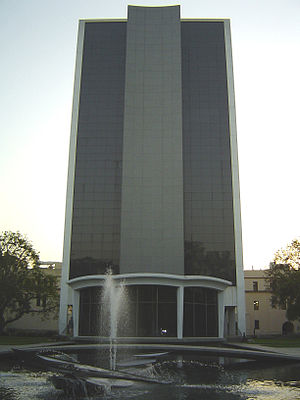
California Institute of Technology
Millikan Library.
California Institute of Technology er et privat forskningsbaseret universitet i Pasadena i staten Californien i USA. Det rangeres regelmæssigt som en af verdens ti førende teknologiske universiteter, og har en række nobelprismodtagere blandt deres tidligere studerende og professorer.